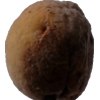
Label: peach